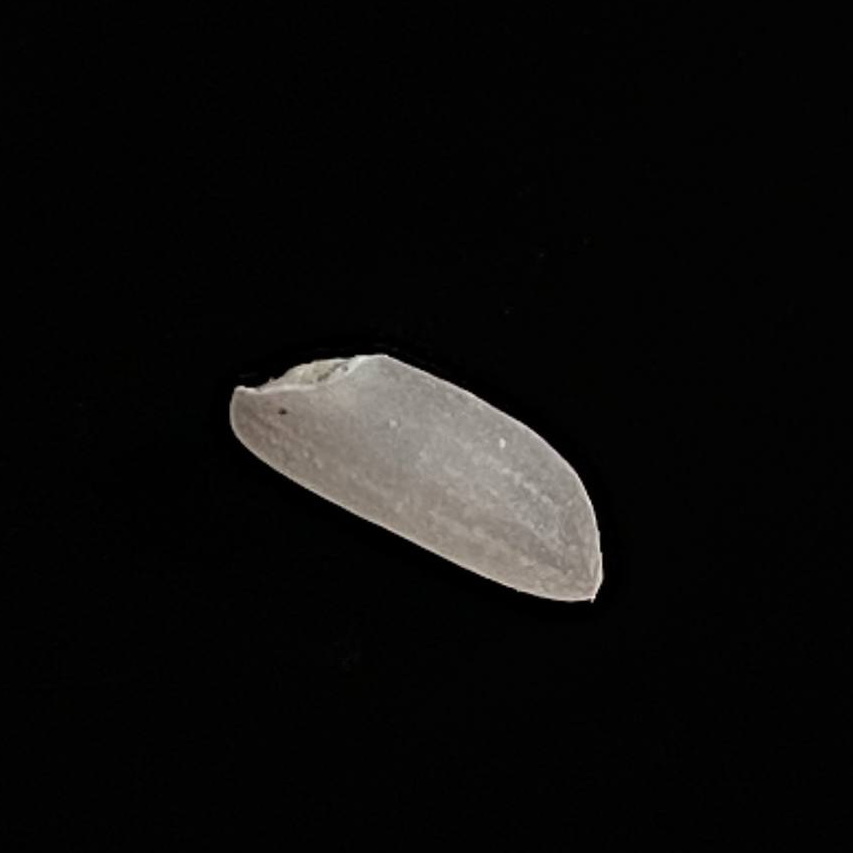
Rice variety: Katari_Polao